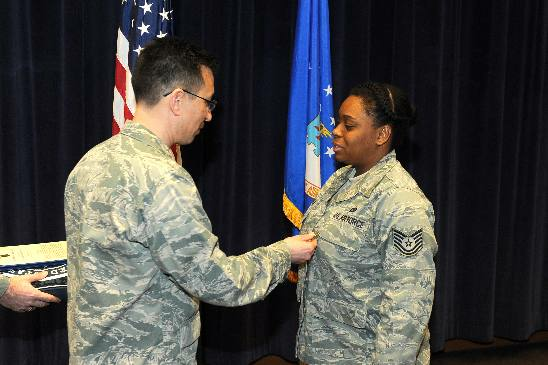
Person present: Yes